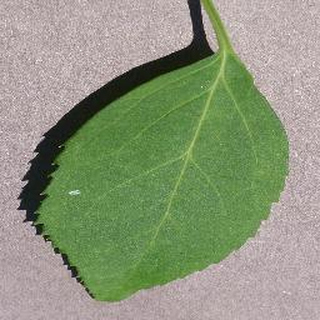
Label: healthy_cherry